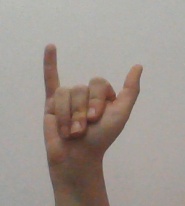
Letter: ya